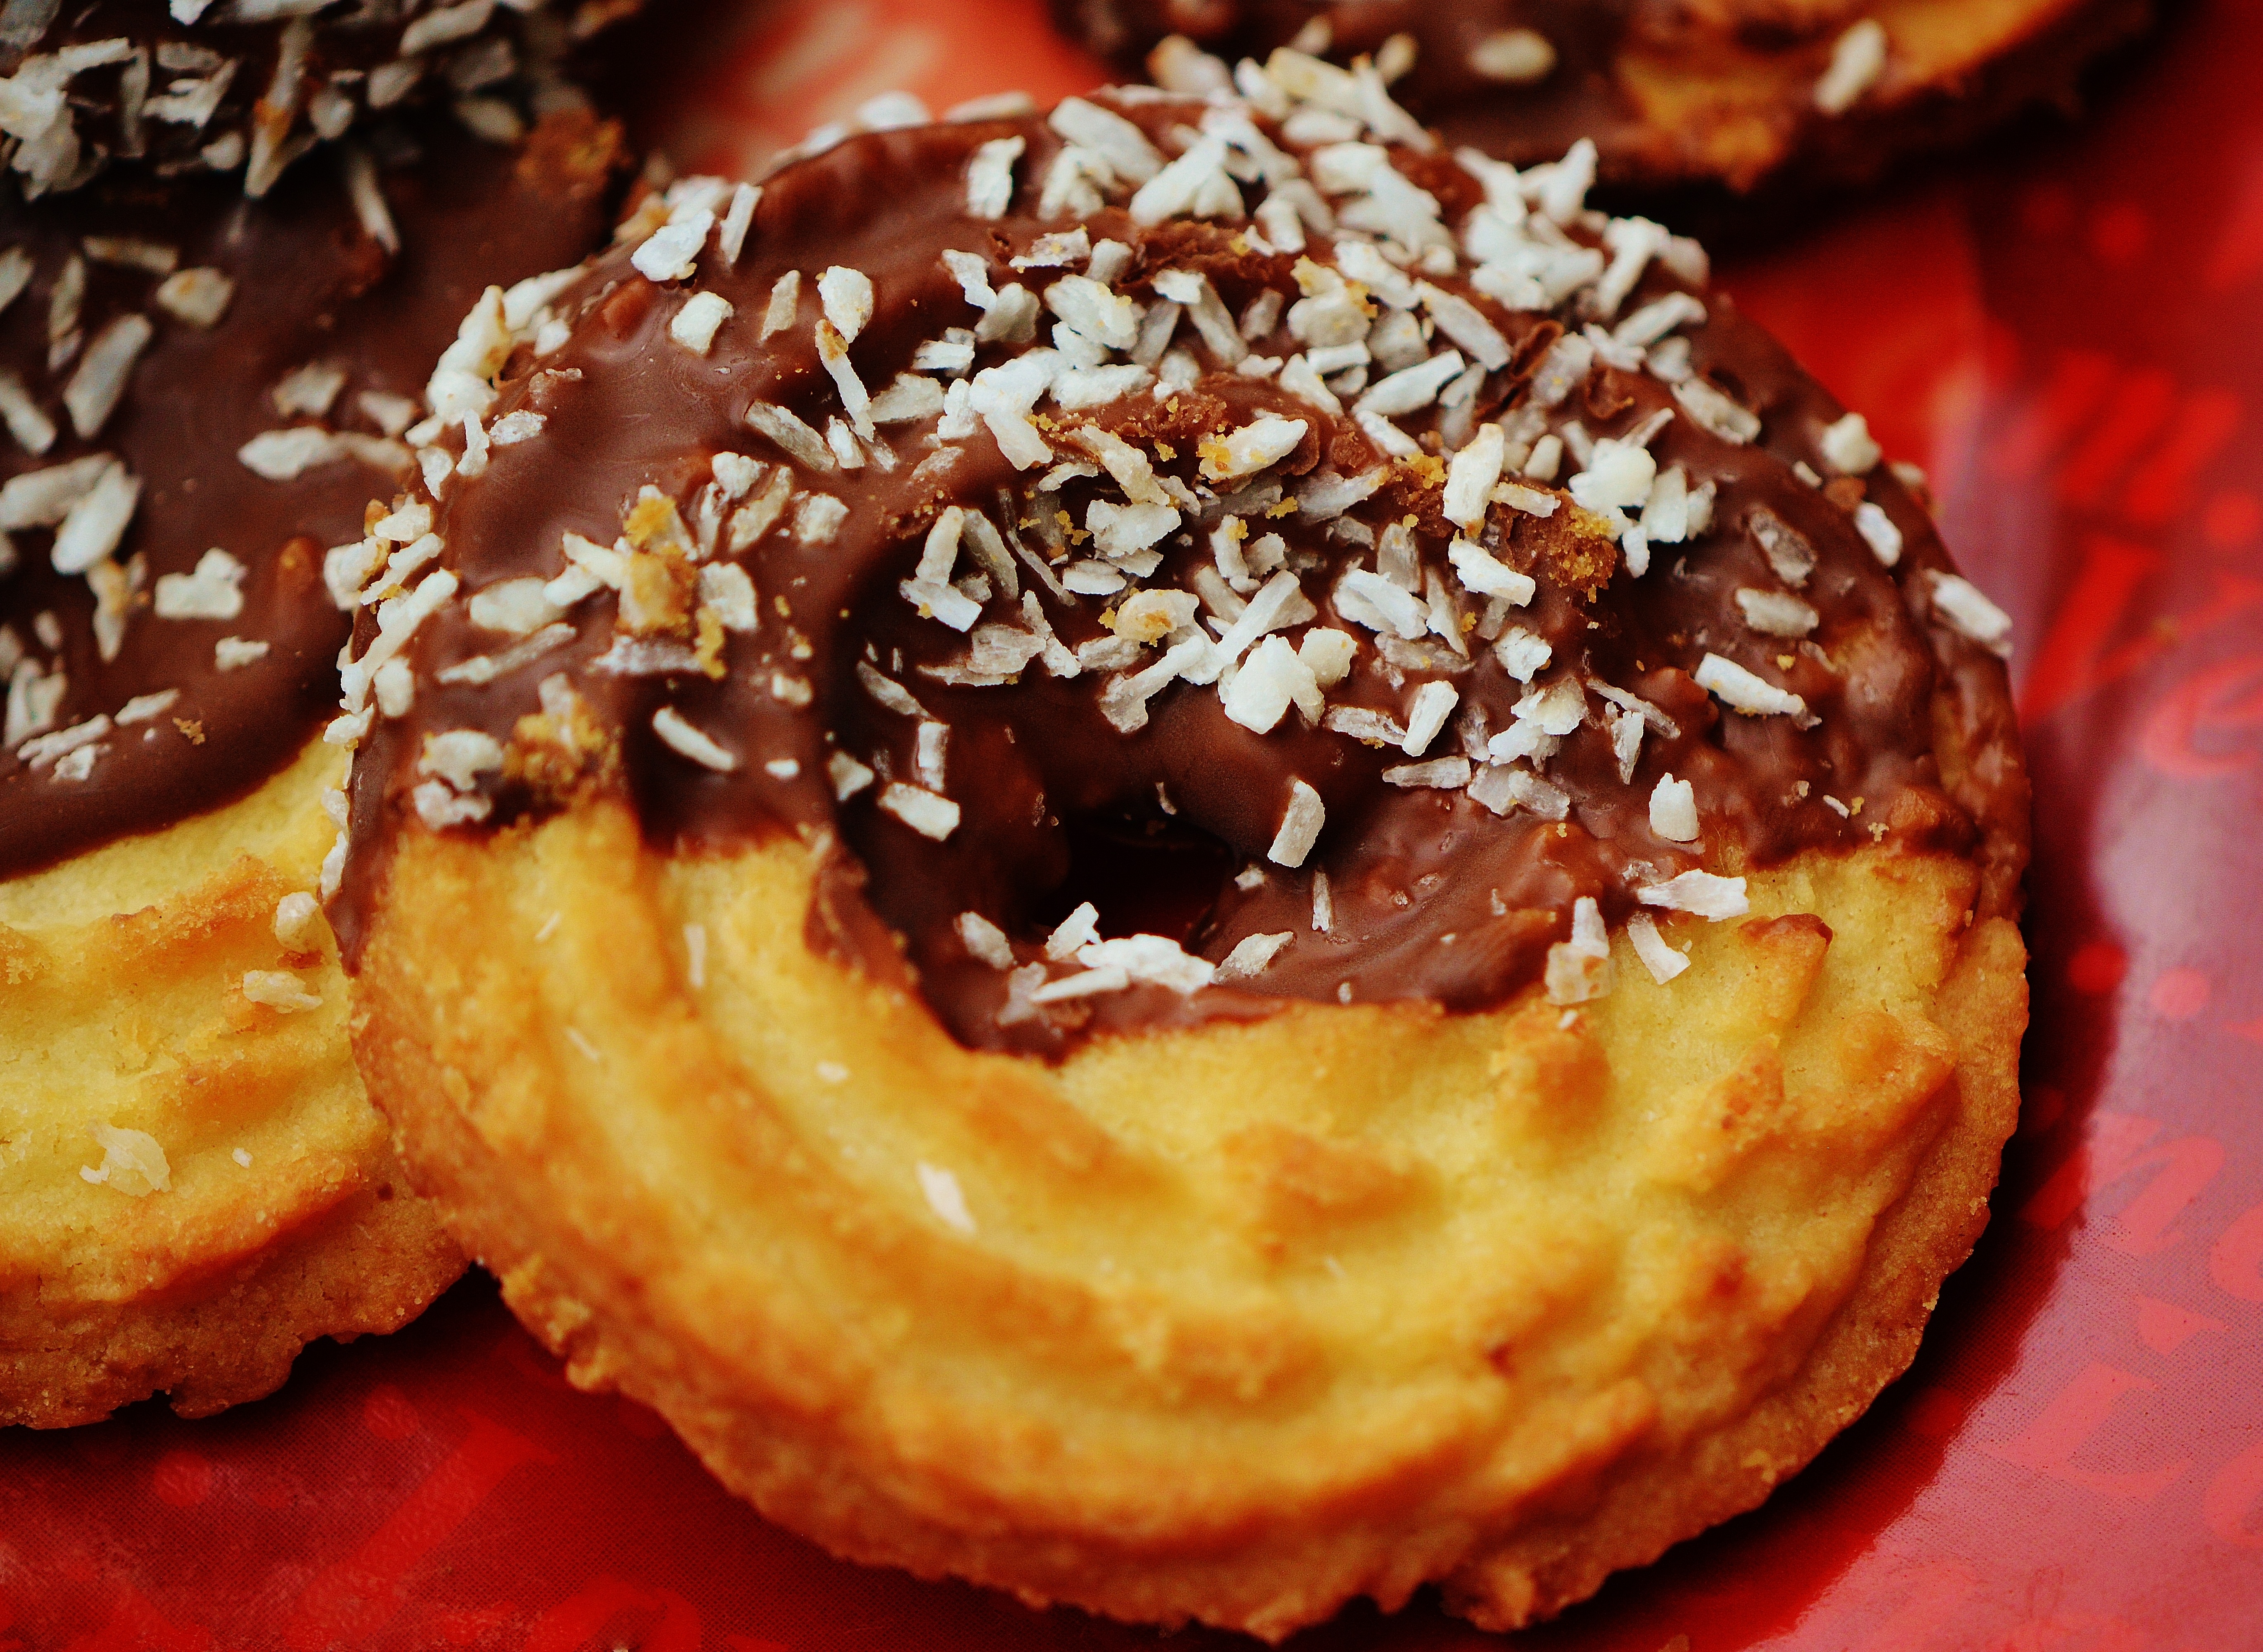
dish, meal, food, produce, breakfast, chocolate, baking, dessert, cuisine, pastries, coconut, cookies, icing, baked goods, coffee cakes, snack food